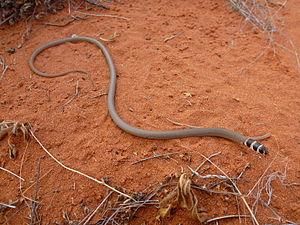
Delma desmosa est une espèce de geckos de la famille des Pygopodidae.